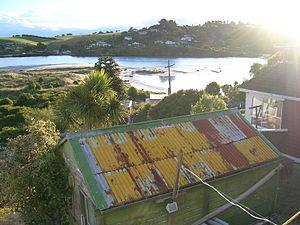
Le Taieri est le quatrième plus long cours d'eau de la Nouvelle-Zélande. Situé dans la région d'Otago dans l'île du Sud, il coule sur 200 km depuis les monts Lammerlaw jusqu'à son embouchure sur le Pacifique 30 km au sud de la ville de Dunedin.
Taieri Mouth est un petit village de pêcheurs situé à l’embouchure du fleuve Taieri, dans l’Île du Sud de la Nouvelle-Zélande.